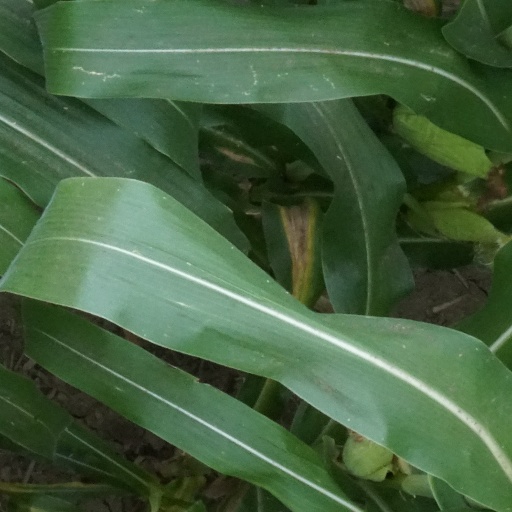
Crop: maize; corn